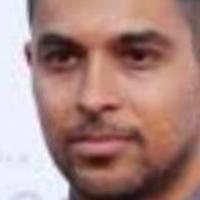
Age group: age 21-30